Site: brandenburg
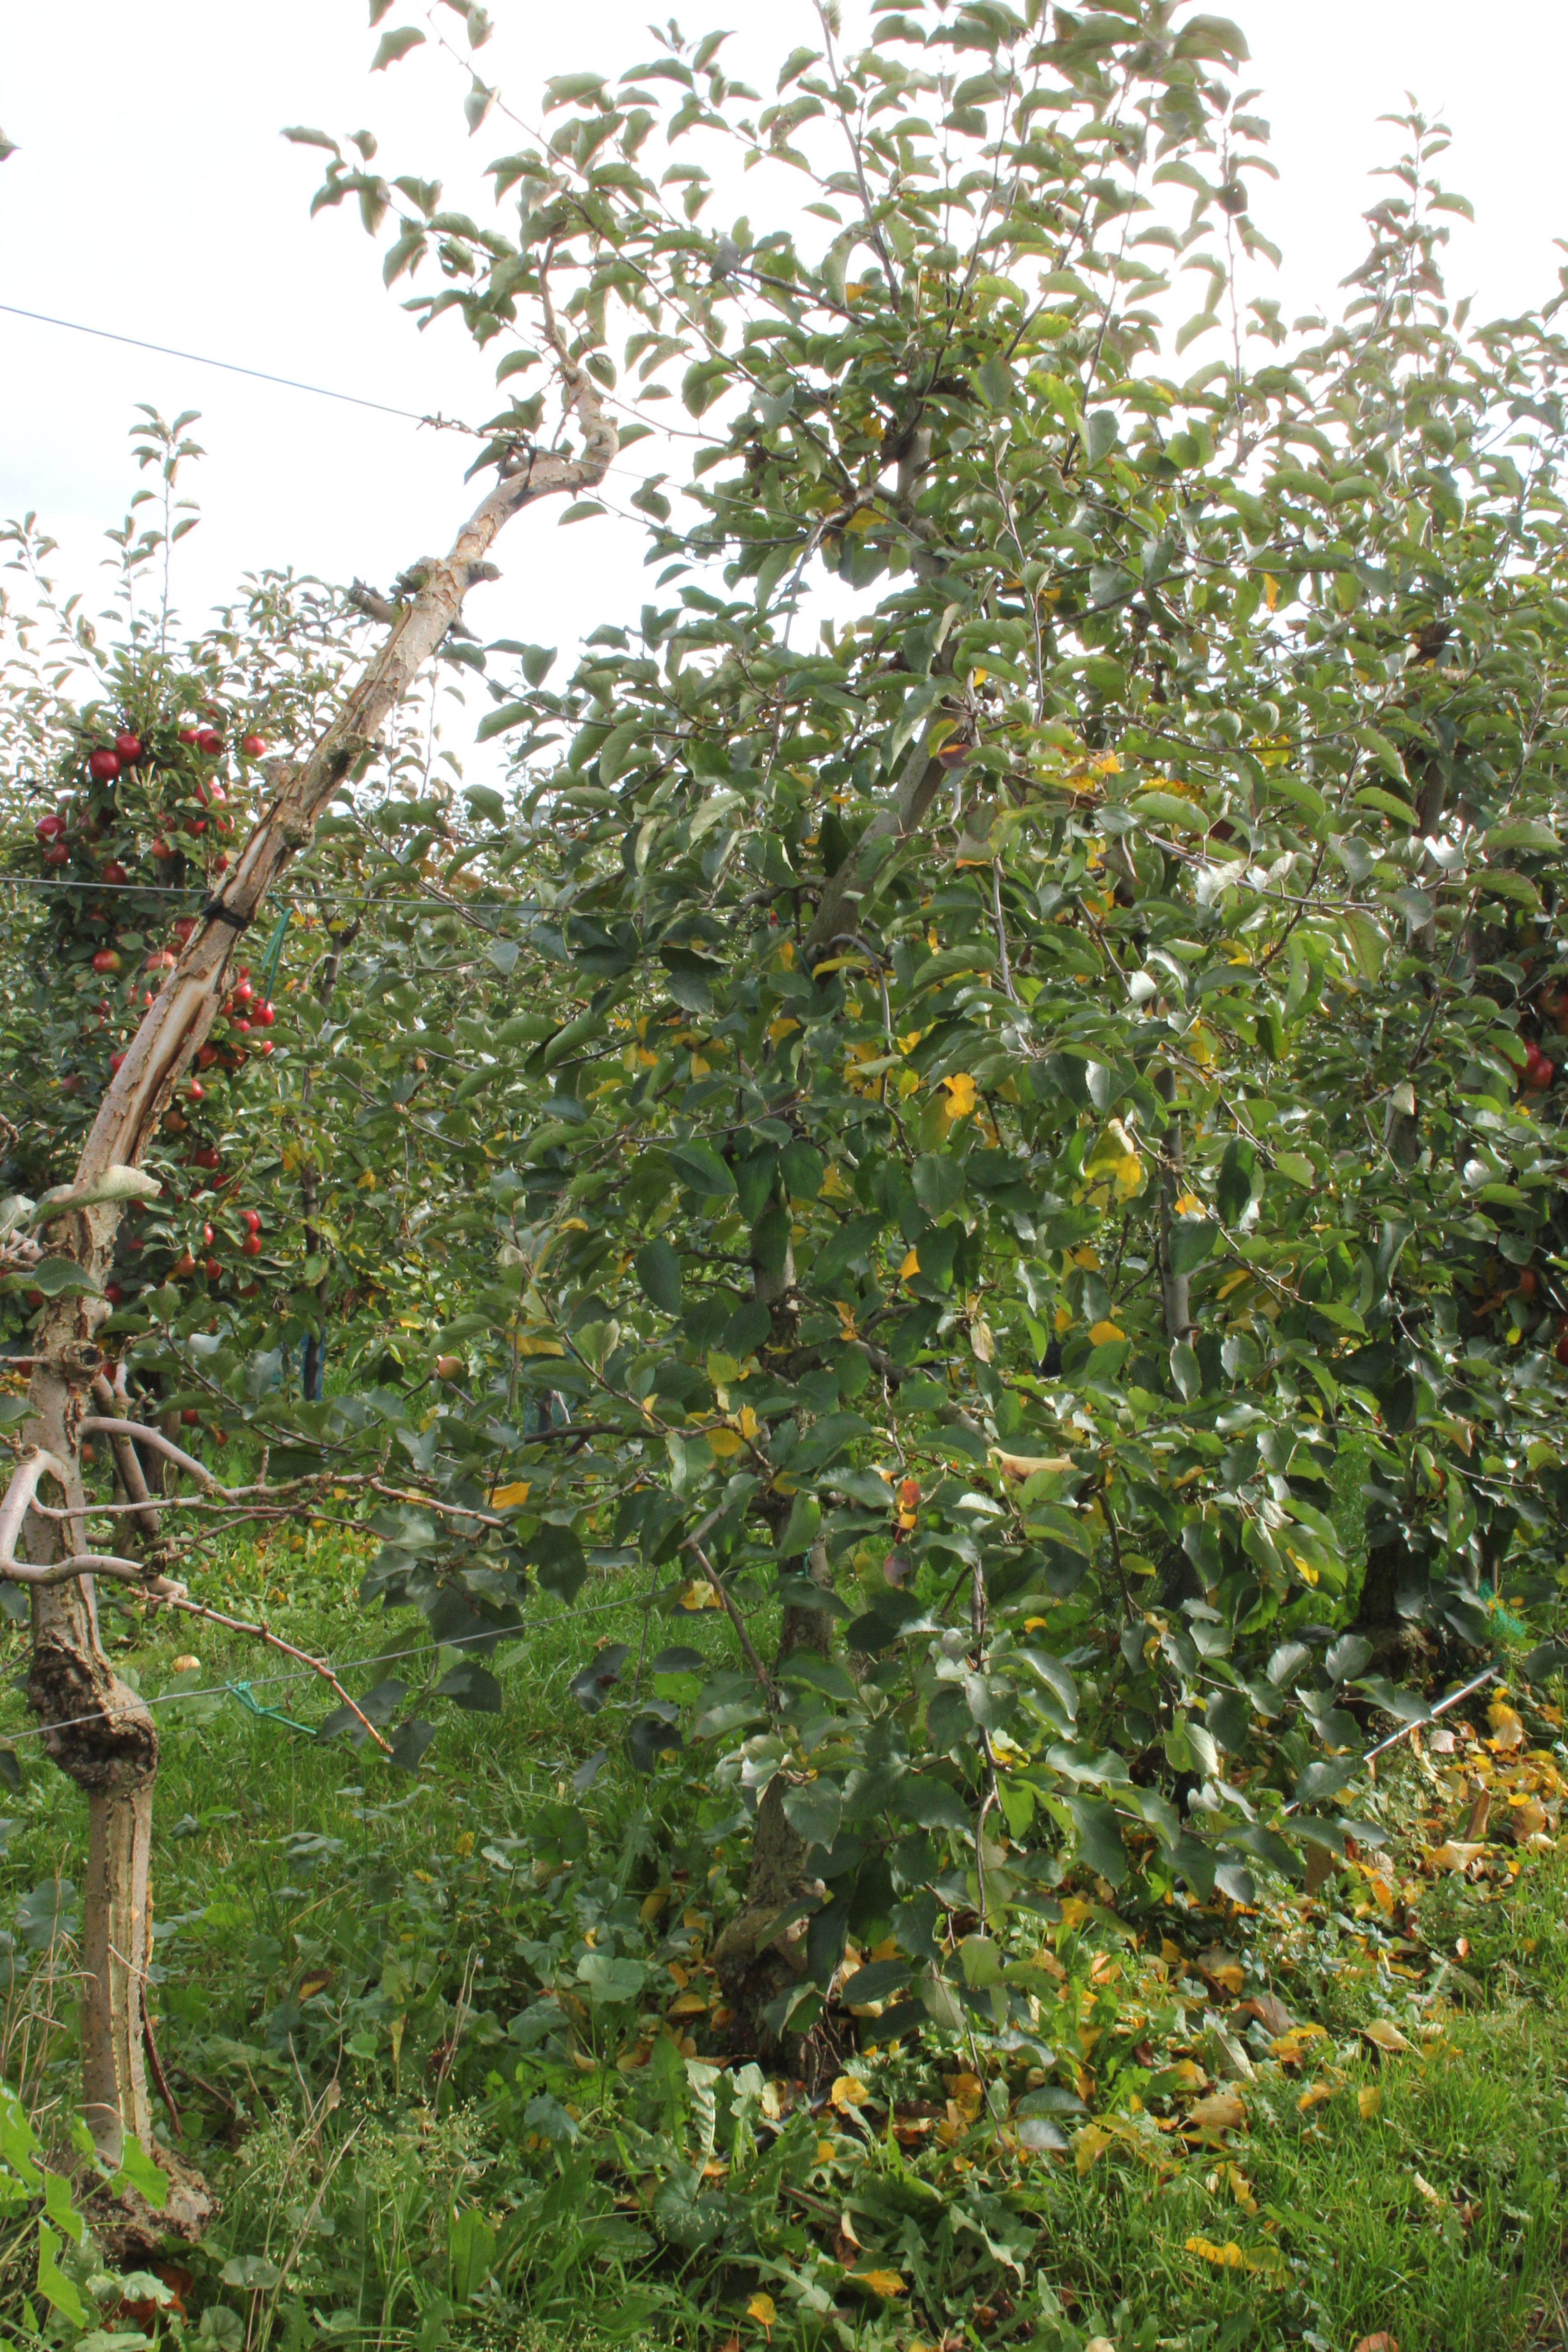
Growth stage (BBCH 91): Senescence, beginning of dormancy